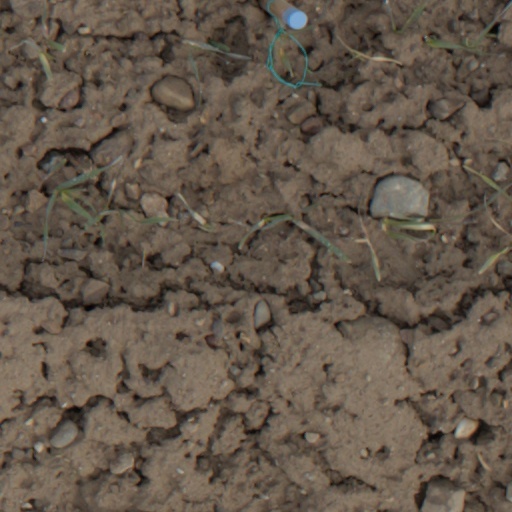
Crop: wheat